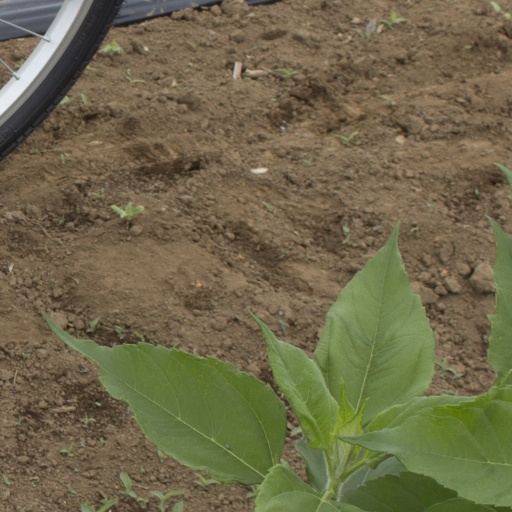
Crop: Jerusalem artichoke